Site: brandenburg
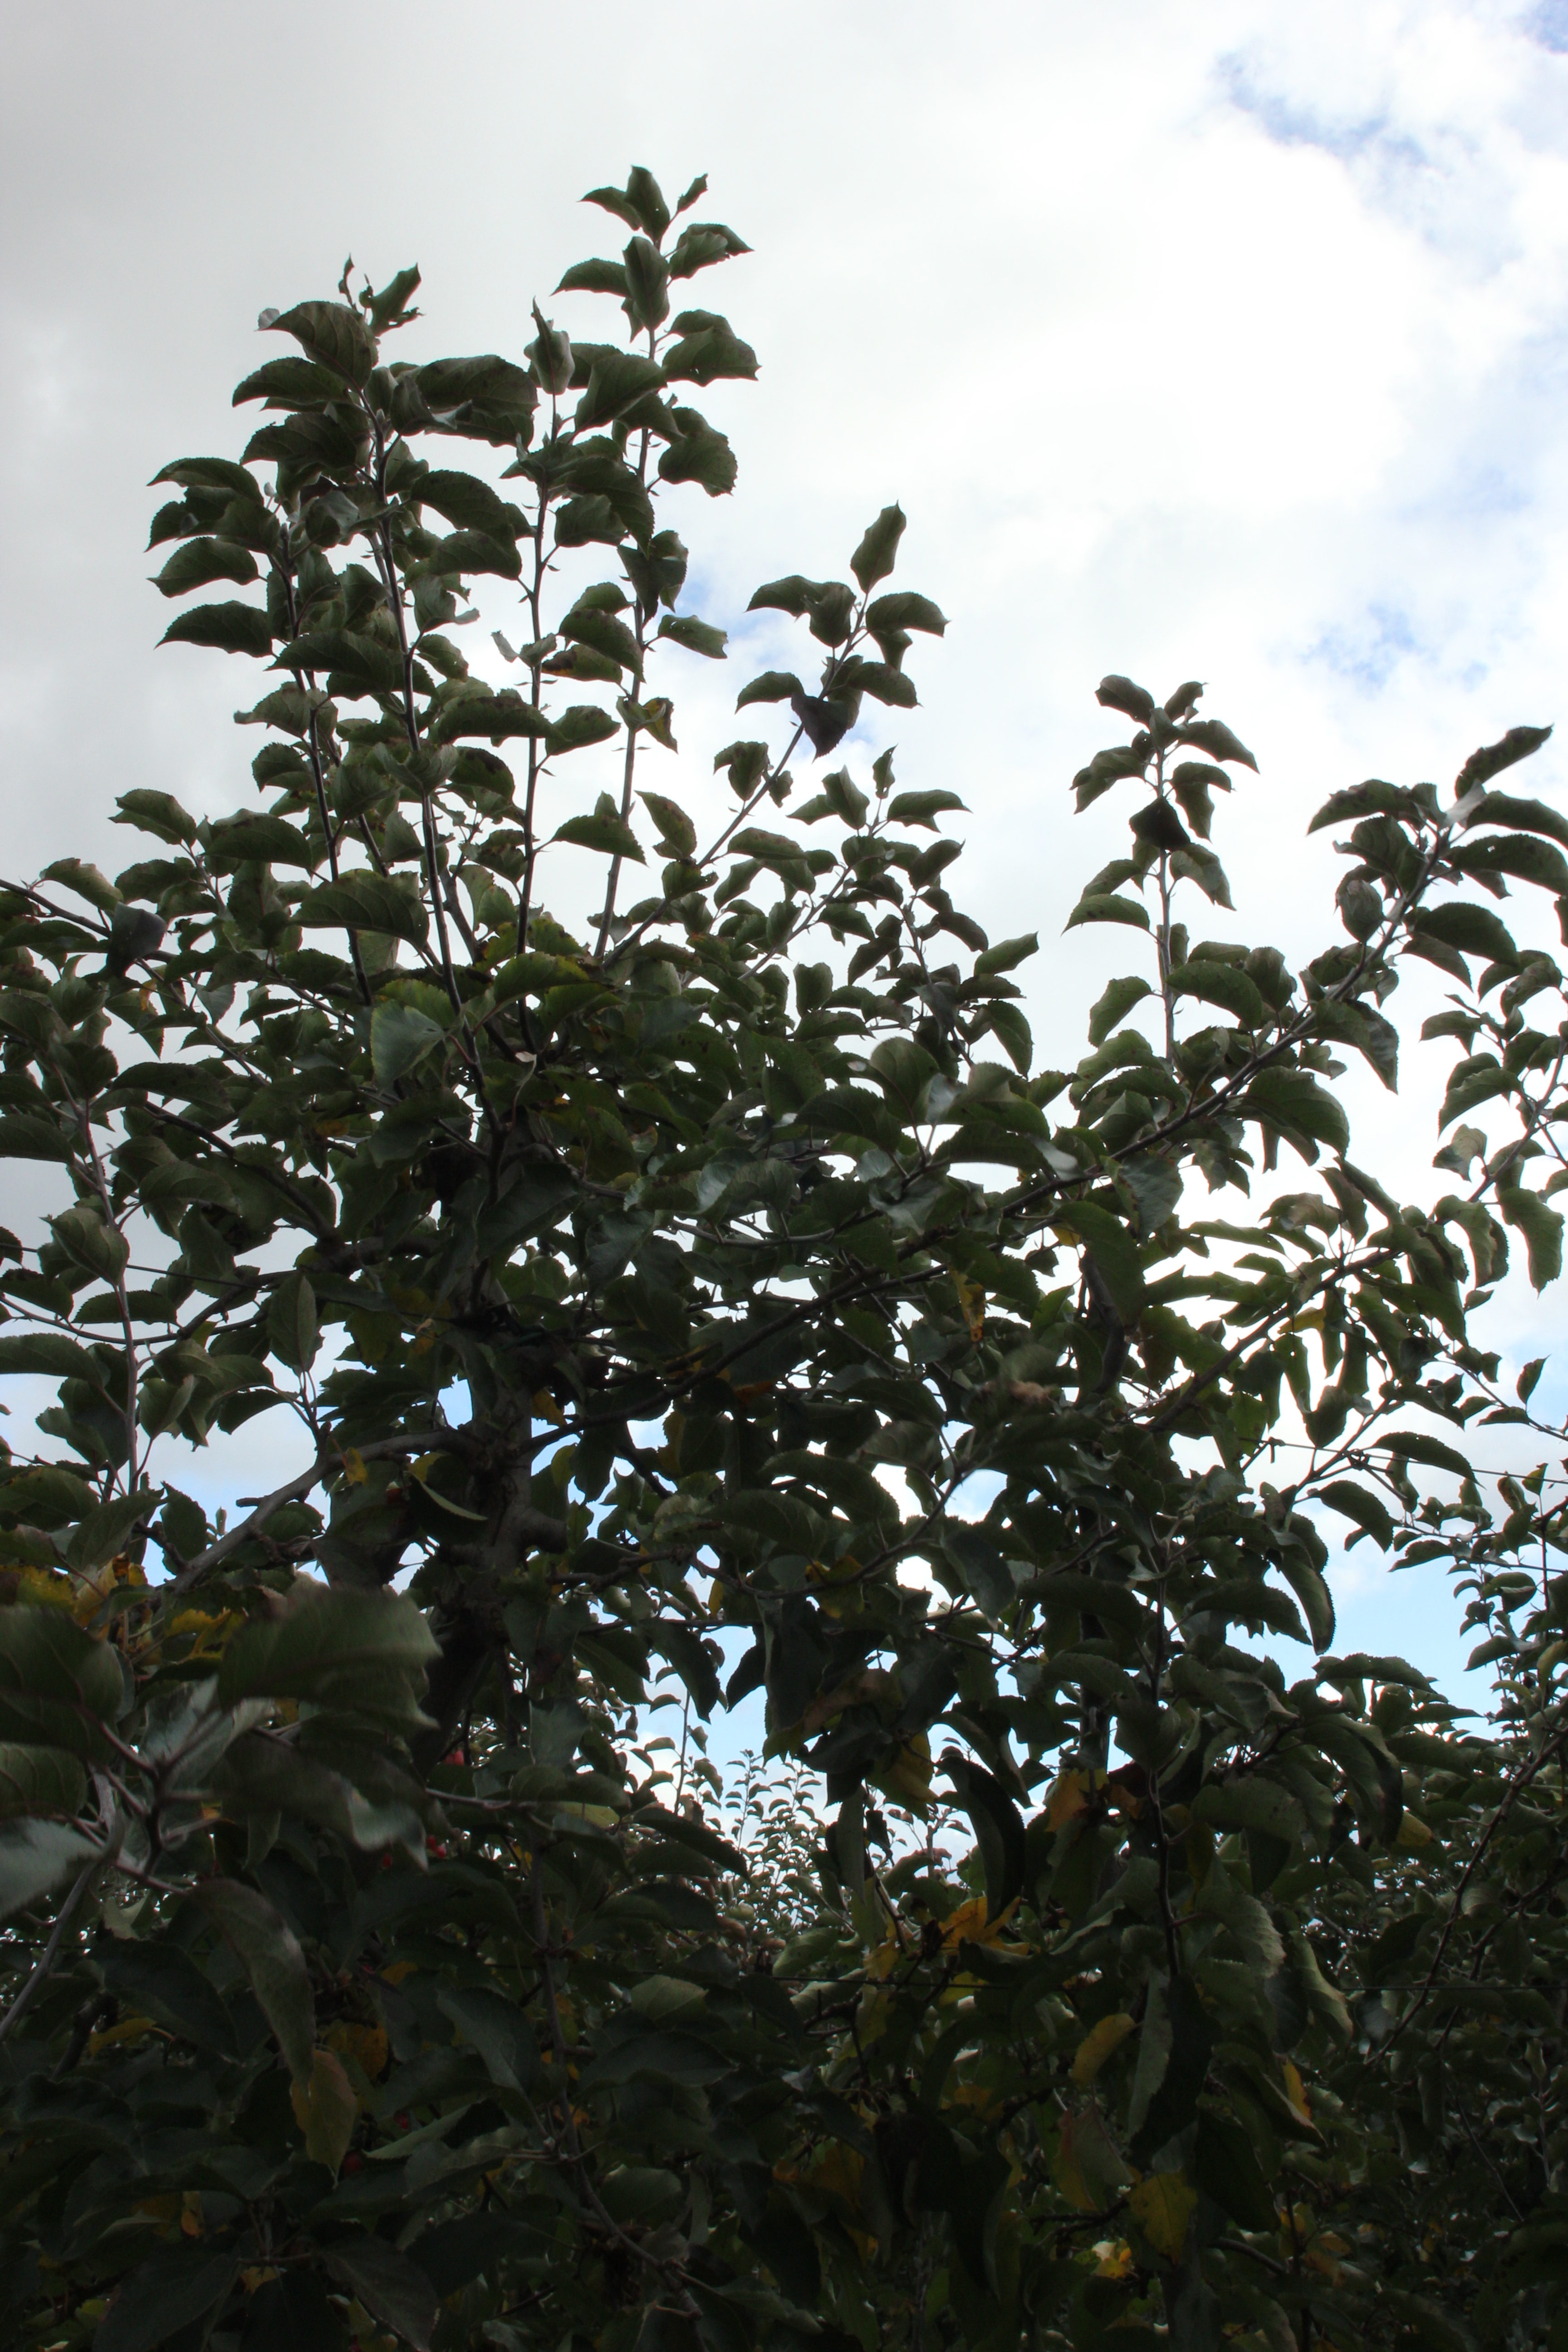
Growth stage (BBCH 91): Senescence, beginning of dormancy